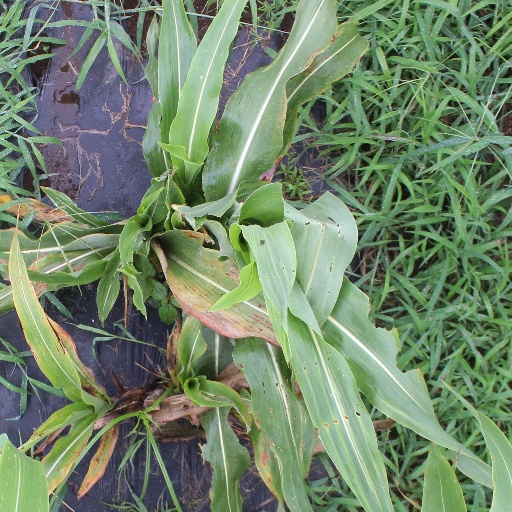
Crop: sorghum